It (character)

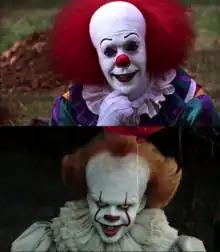
Top: Tim Curry as Pennywise in the 1990 miniseries Bottom: Bill Skarsgård as Pennywise in the 2017 film

It, also known as Pennywise the Dancing Clown or Robert "Bob" Gray, is the titular antagonist in Stephen King's 1986 horror novel "It". The character is an ancient, trans-dimensional malevolent entity who preys upon the children (and sometimes adults) of Derry, Maine, roughly every 27 years, using a variety of supernatural powers that include the abilities to shapeshift and manipulate reality. Over the course of the story, It primarily appears in the form of Pennywise the Dancing Clown. A group of Derry children who call themselves the "Losers Club" becomes aware of Its presence after It kills Bill Denbrough's little brother, Georgie.